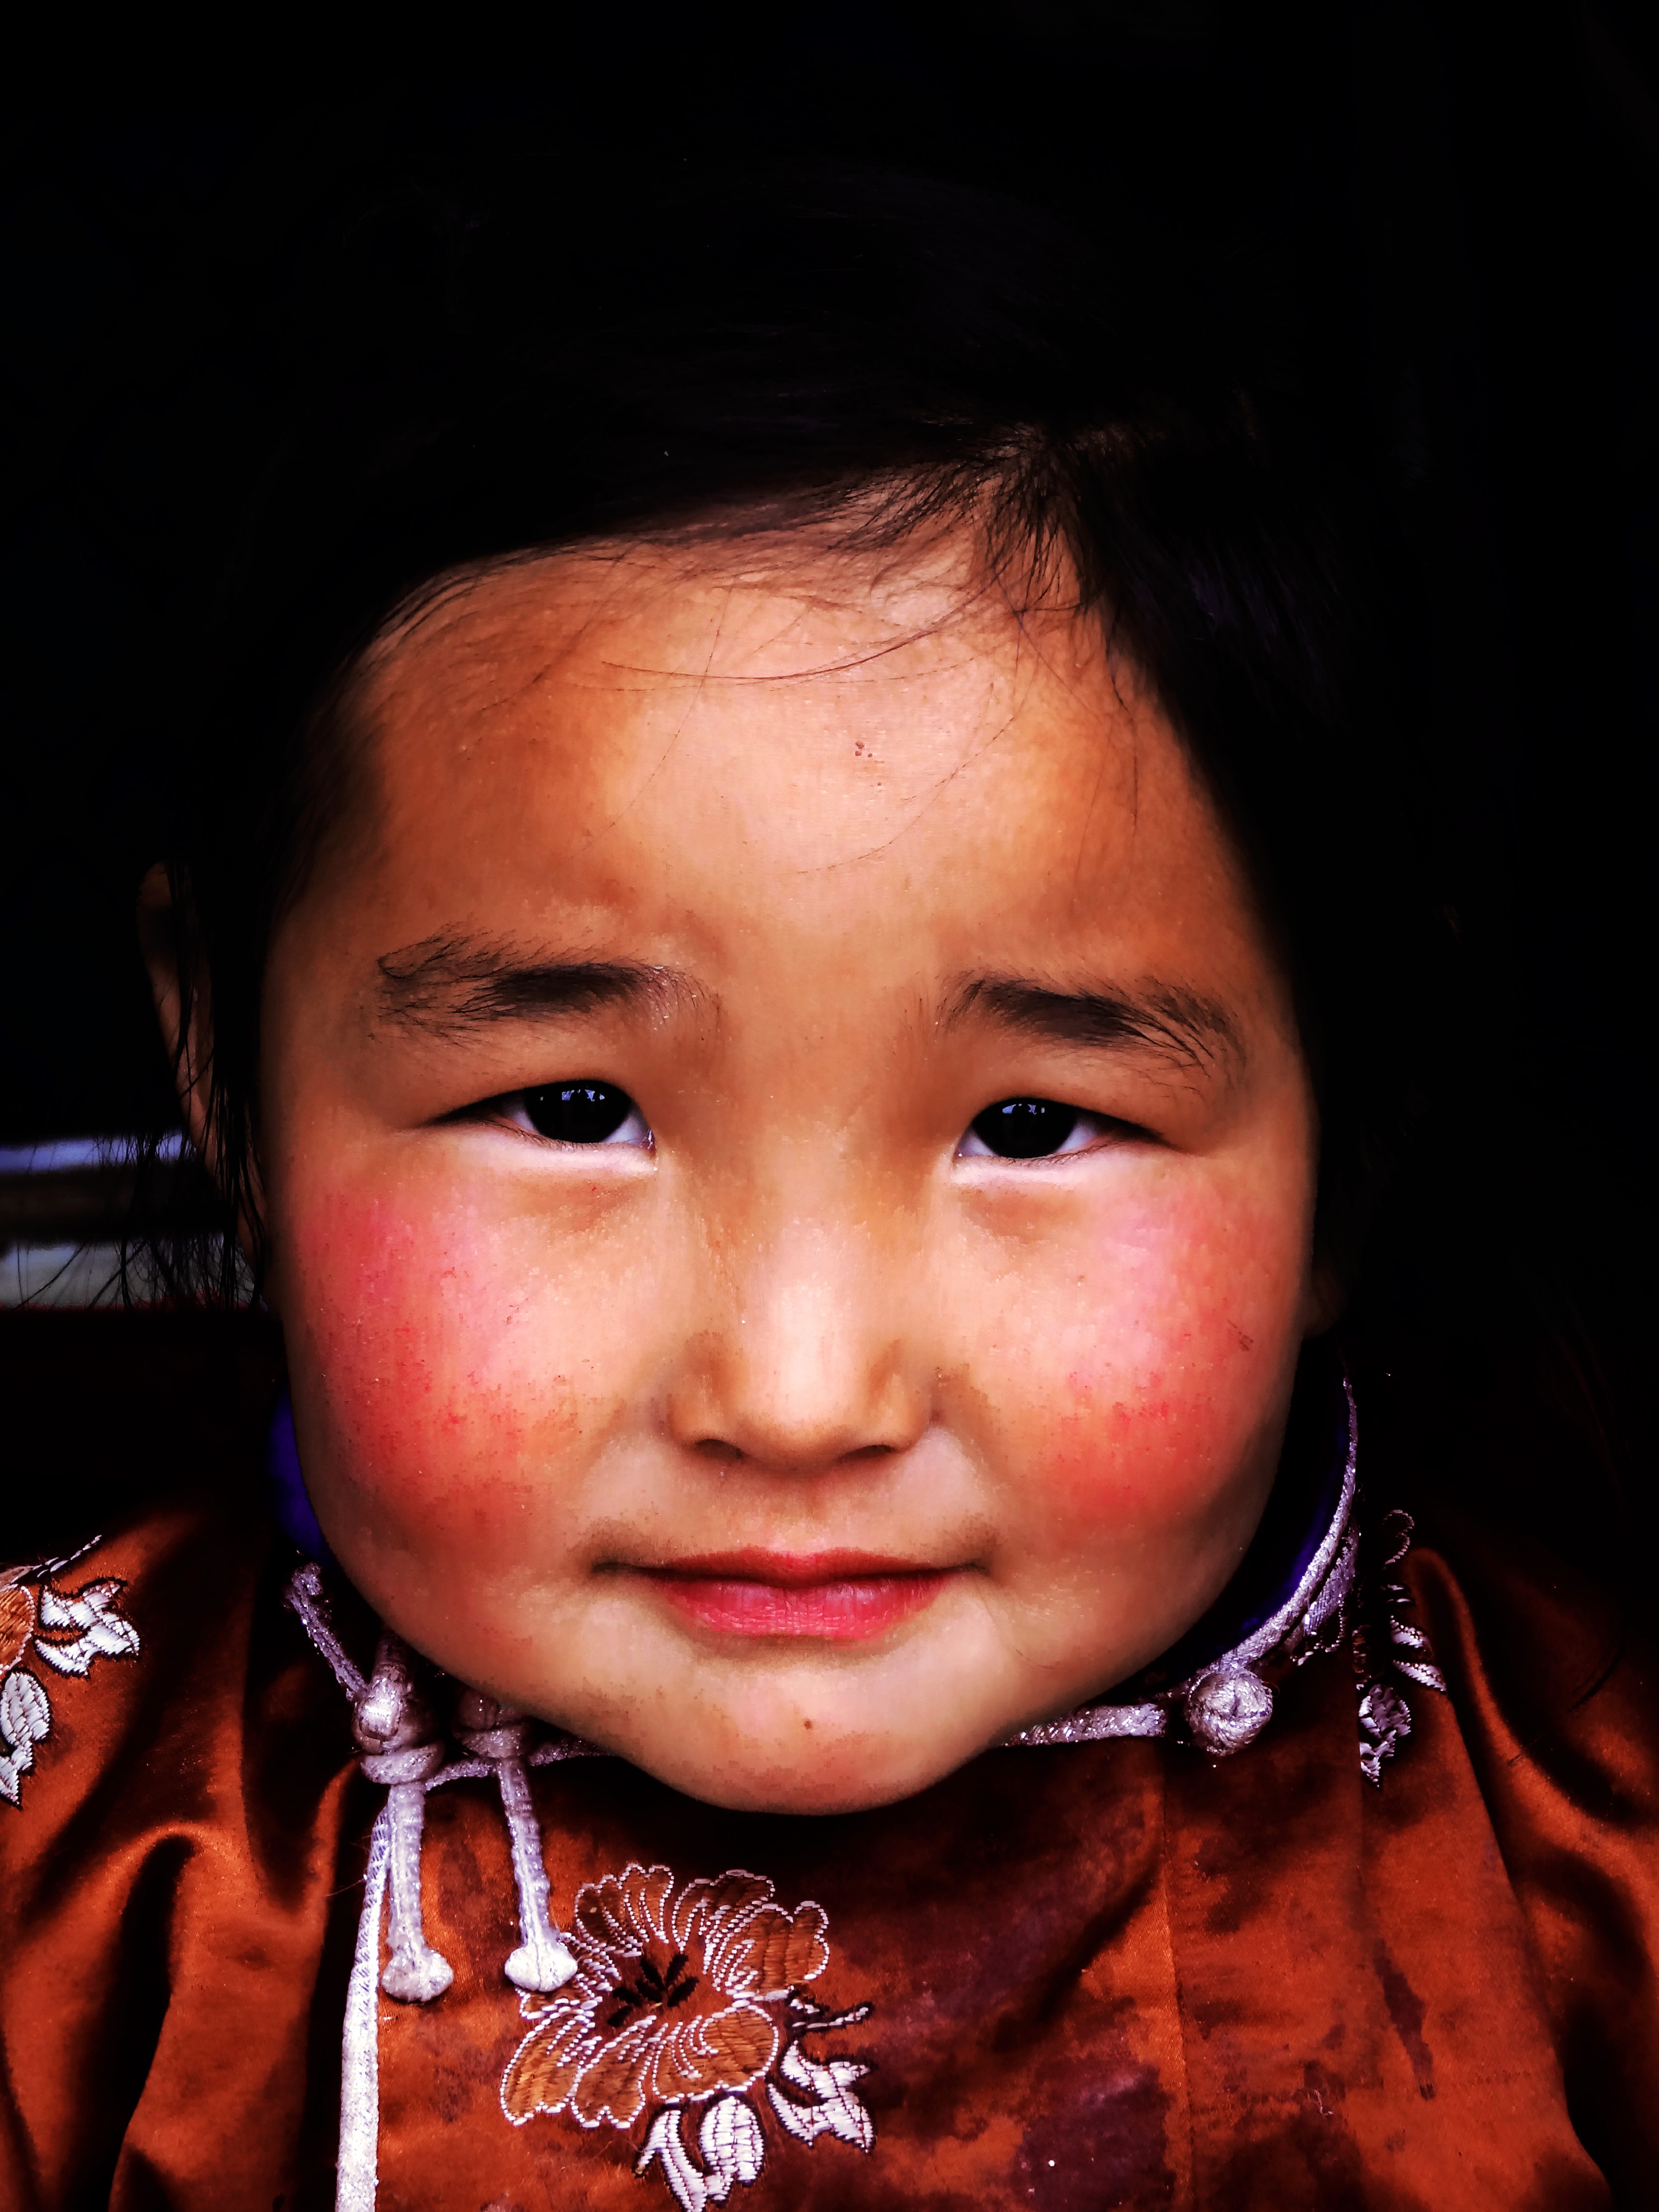
person, people, girl, woman, photography, boy, travel, male, portrait, red, child, facial expression, smile, mouth, close up, human body, face, nose, infant, eye, head, skin, beauty, organ, tradition, traditional, emotion, mongolia, steppe, nomadic, gobi desert, portrait photography, traditional dress, deel